Tibetan Welfare Office

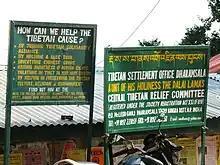
Signpost of Tibetan Settlement Office

The Tibetan Settlement Office (T.S.O.) (formerly "Tibetan Welfare Office") is acting within the Tibetan Ministry of the Interior and is part of the central Tibetan administration in Dharmshala, India. The T.S.O. organizes projects in the social, cultural and economical sectors. Furthermore, they focus on issues of environment and enduring development.